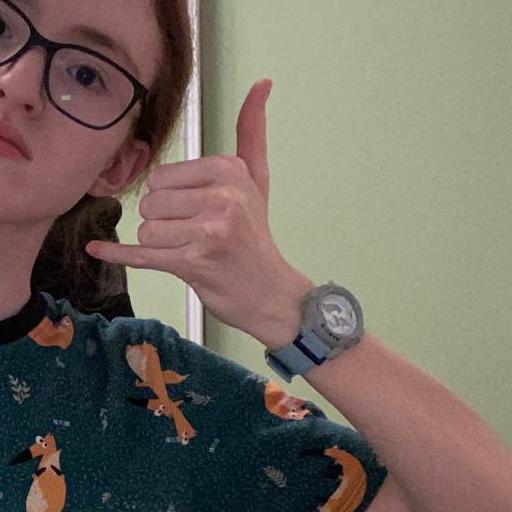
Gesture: call